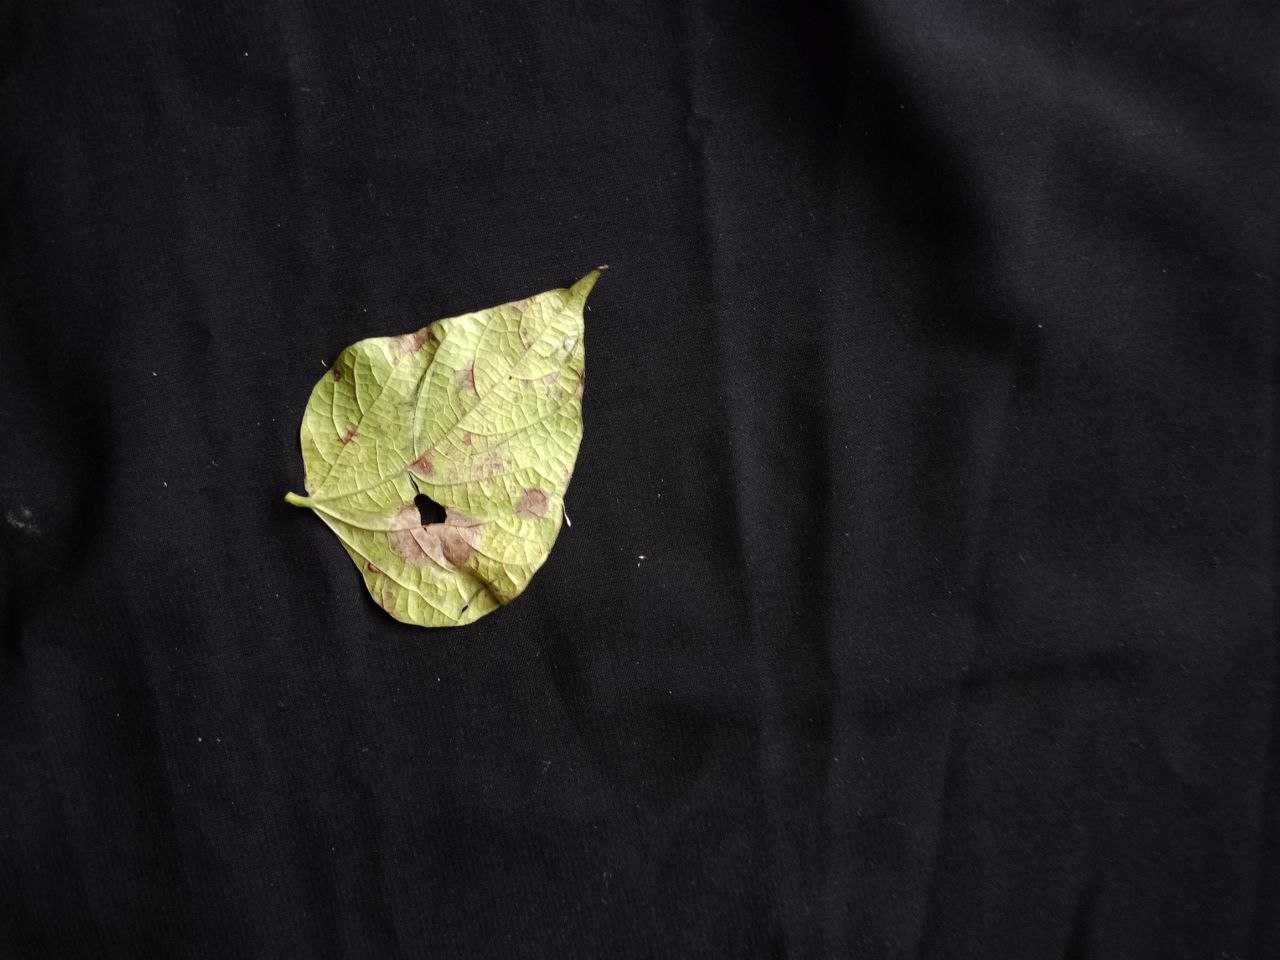
Crop: bean
Leaf condition: Blight